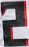
Number: 2